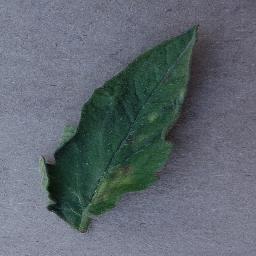
Label: Tomato___Leaf_Mold